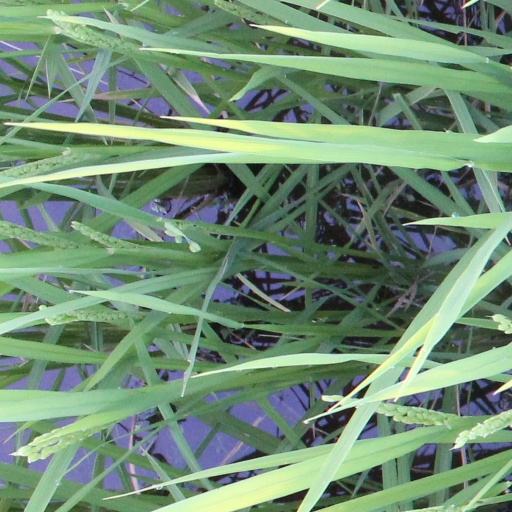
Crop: rice